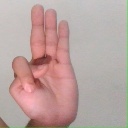
अक्षर: भ